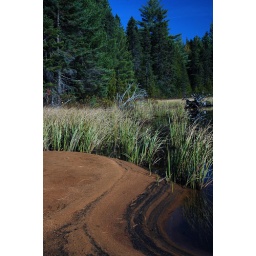
Some red sand near a creek/marsh on Annie's Bay.